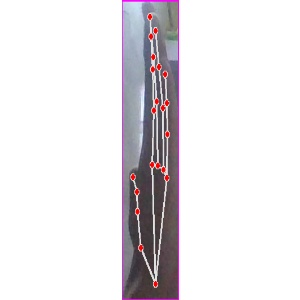
अक्षर: द